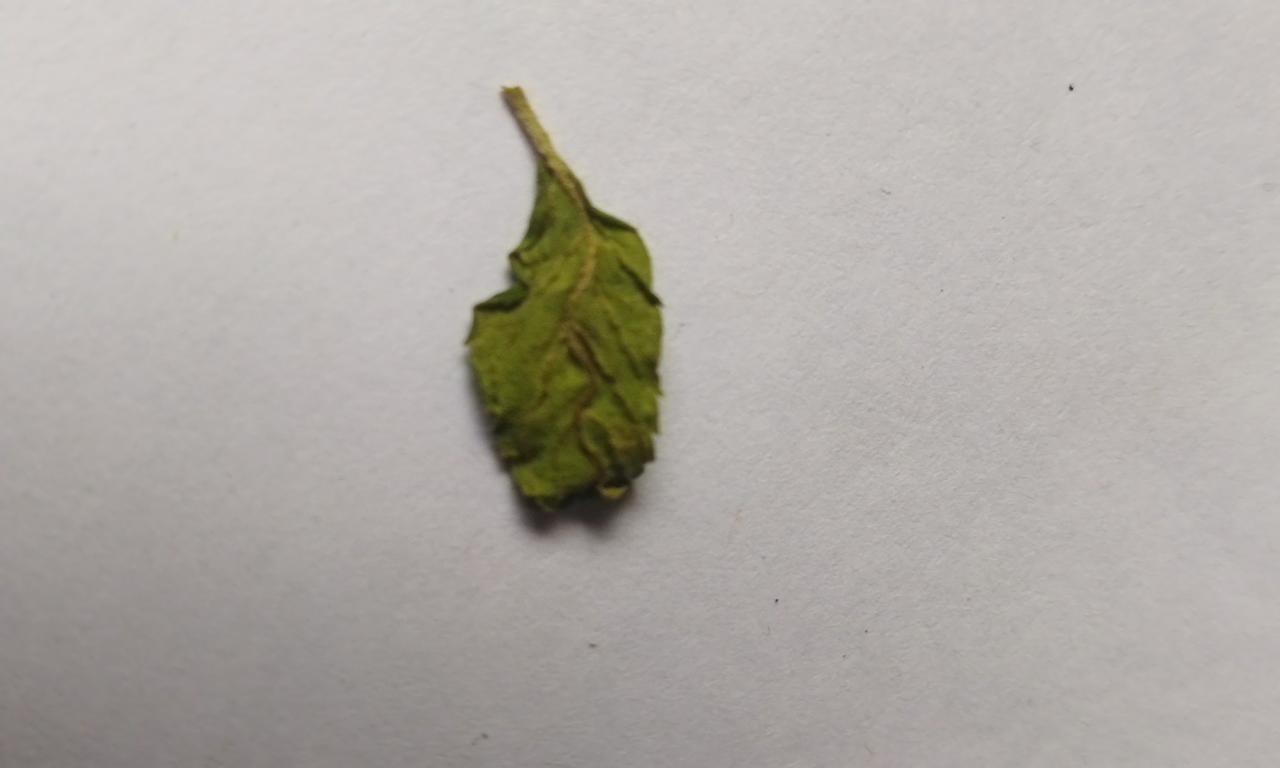
Label: Dried